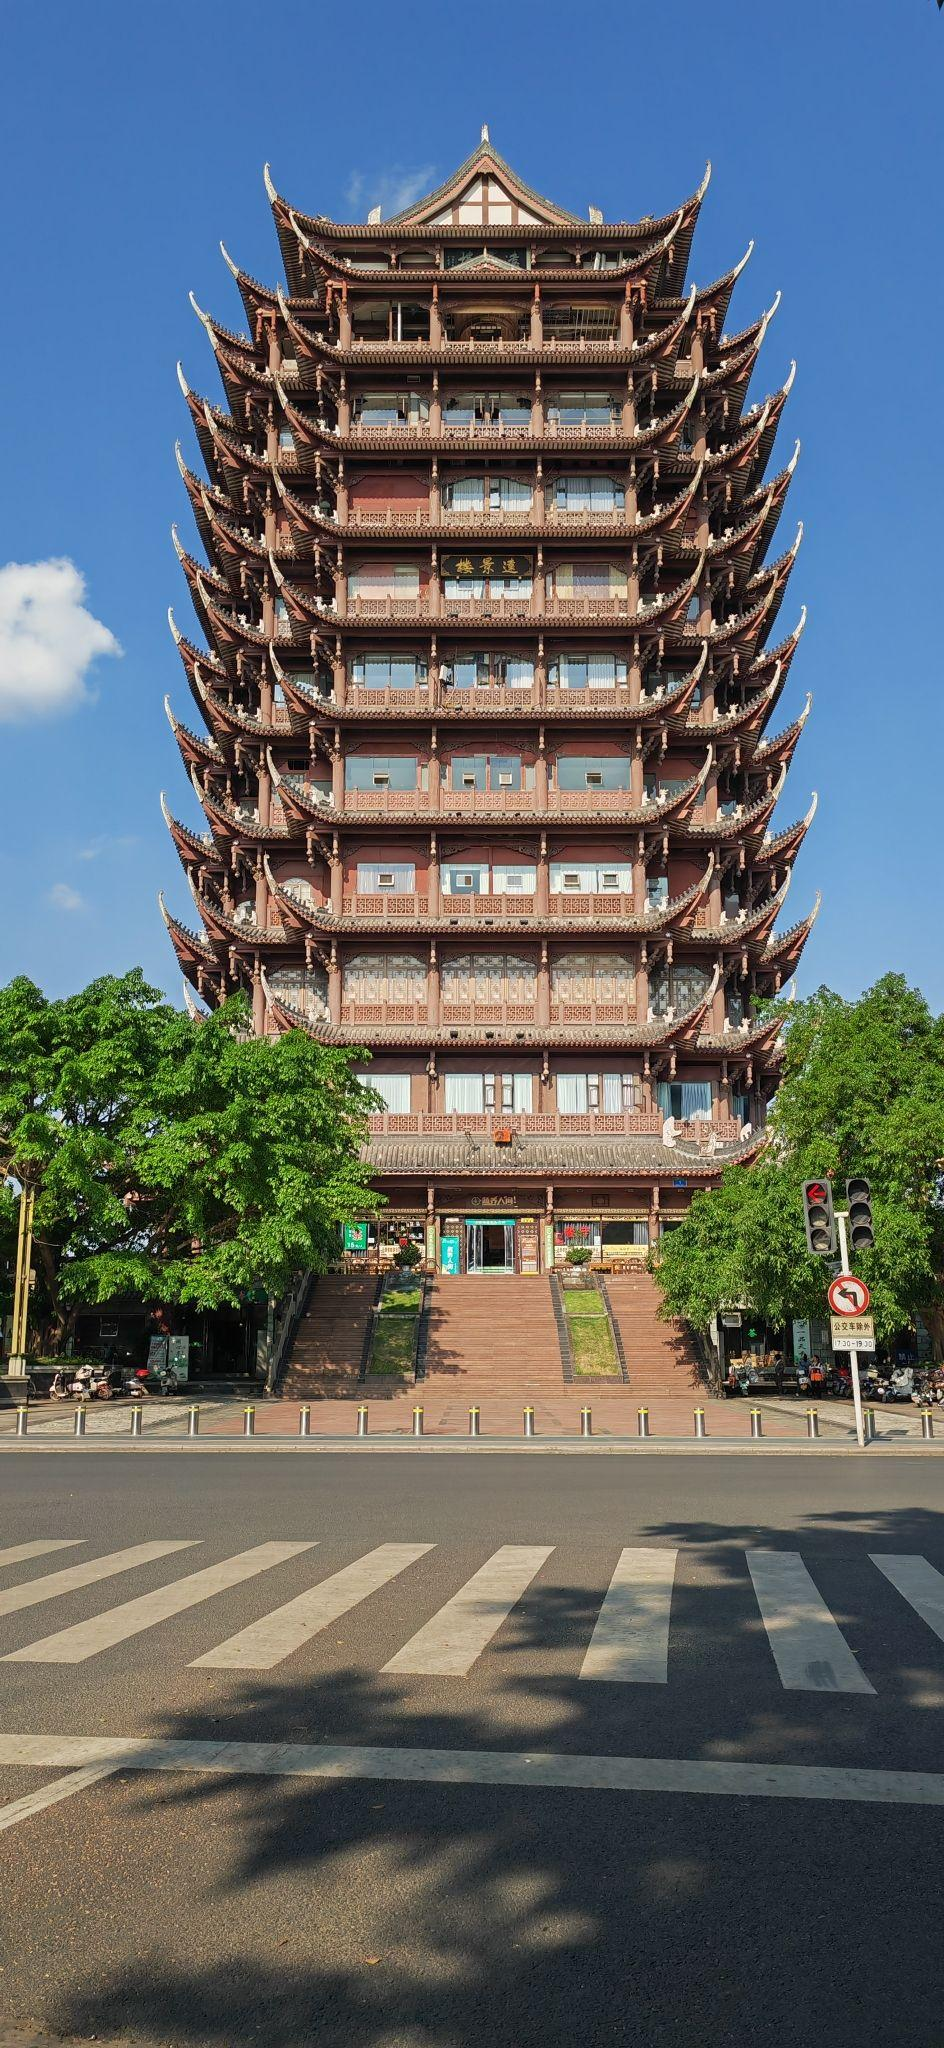
地标名称：远景楼
所在城市：眉山市·东坡区